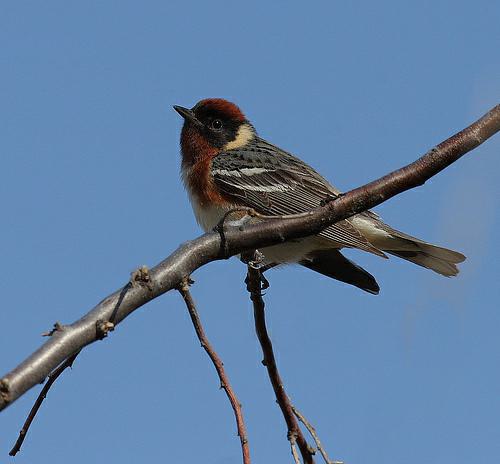
A photo of a bay breasted warbler